2-8-4

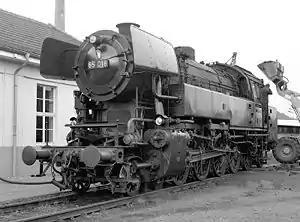
Deutsche Bundesbahn Class 65

From 1938, the Deutsche Reichsbahn (DRB) designated the locomotive class 12.0. In the mid-1939, they hauled 600 tons express trains out of Vienna over Wienerwald at a speed of , reaching over level stretches.